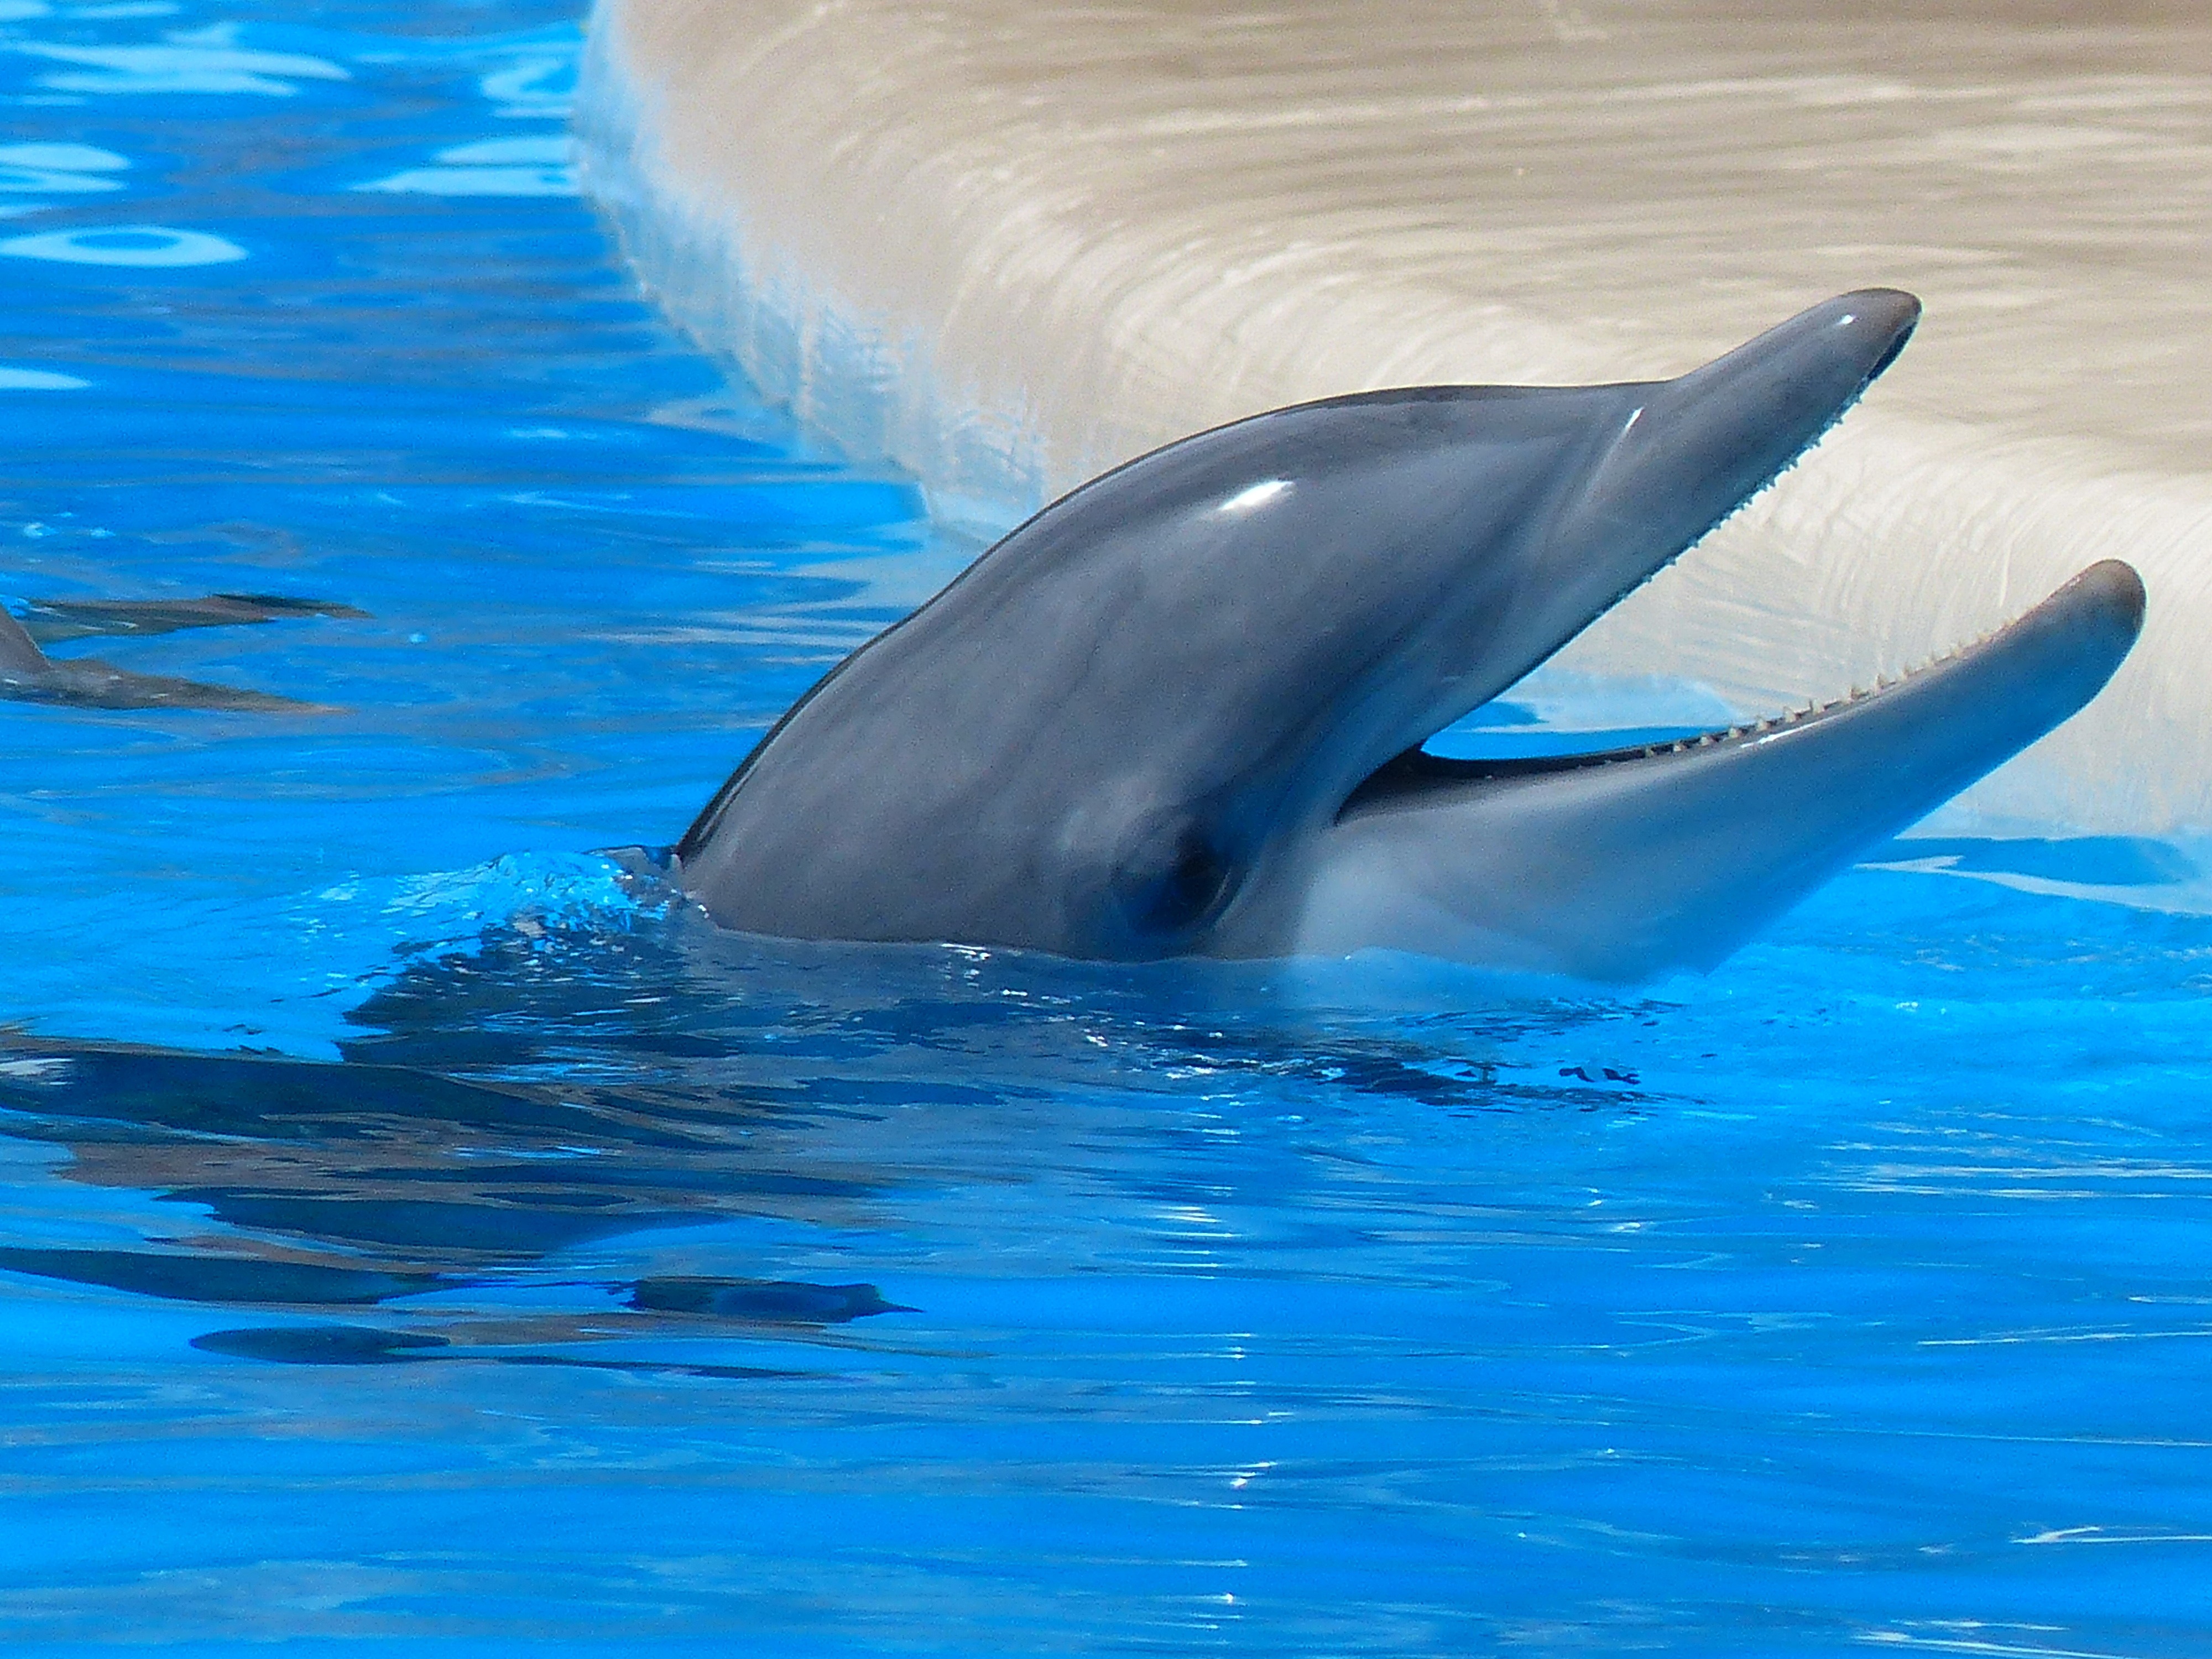
water, ocean, play, animal, jump, pool, splash, show, biology, mammal, blue, life, mouth, nose, tail, aquarium, marine, mammals, vertebrate, creature, dolphin, pacific, whales, entertainment, satisfied, mammalia, intelligent, bottlenose dolphin, marine mammal, killer whale, marine biology, spinner dolphin, whales dolphins and porpoises, stenella, common bottlenose dolphin, short beaked common dolphin, rough toothed dolphin, tucuxi, grampus